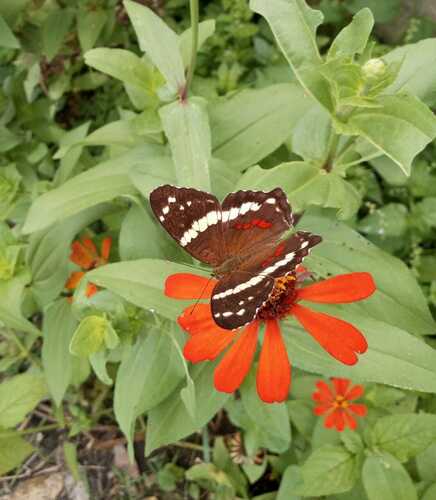
Scientific name: Anartia fatima
Common name: Banded peacock
Family: Nymphalidae
Order: Lepidoptera
Pollinator type: Primary pollinator
Habitat: Open areas and gardens
Geographic range: South America
Conservation status: Least Concern